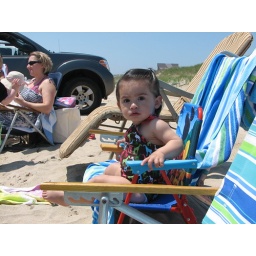
Ava in her beach chair